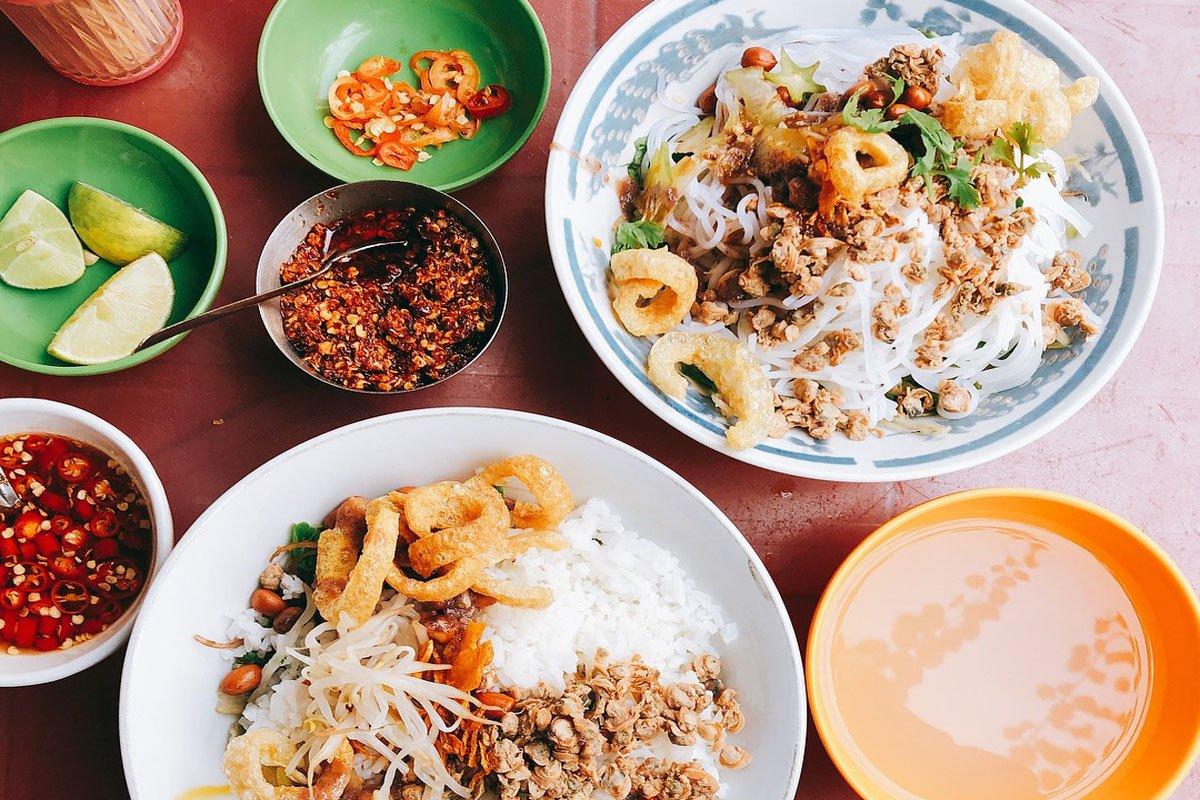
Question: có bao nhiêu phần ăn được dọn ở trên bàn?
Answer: có hai phần ăn được dọn ra bàn